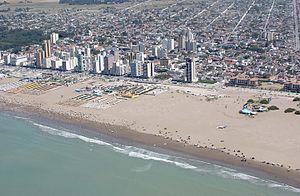
Necochea est une ville et une station balnéaire de la province de Buenos Aires, en Argentine, et le chef-lieu du partido de Necochea. Elle est située sur la côte Atlantique. La ville possède un important port qu'elle partage avec la ville de Quequén, qui comme elle se trouve à l'embouchure du río Quequén Grande.